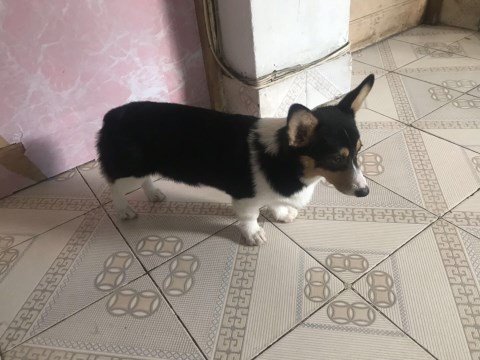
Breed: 2909-n000116-Cardigan